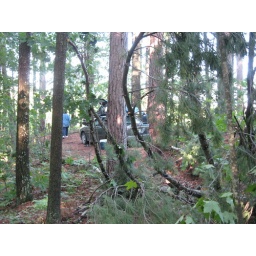
Downed tree near car